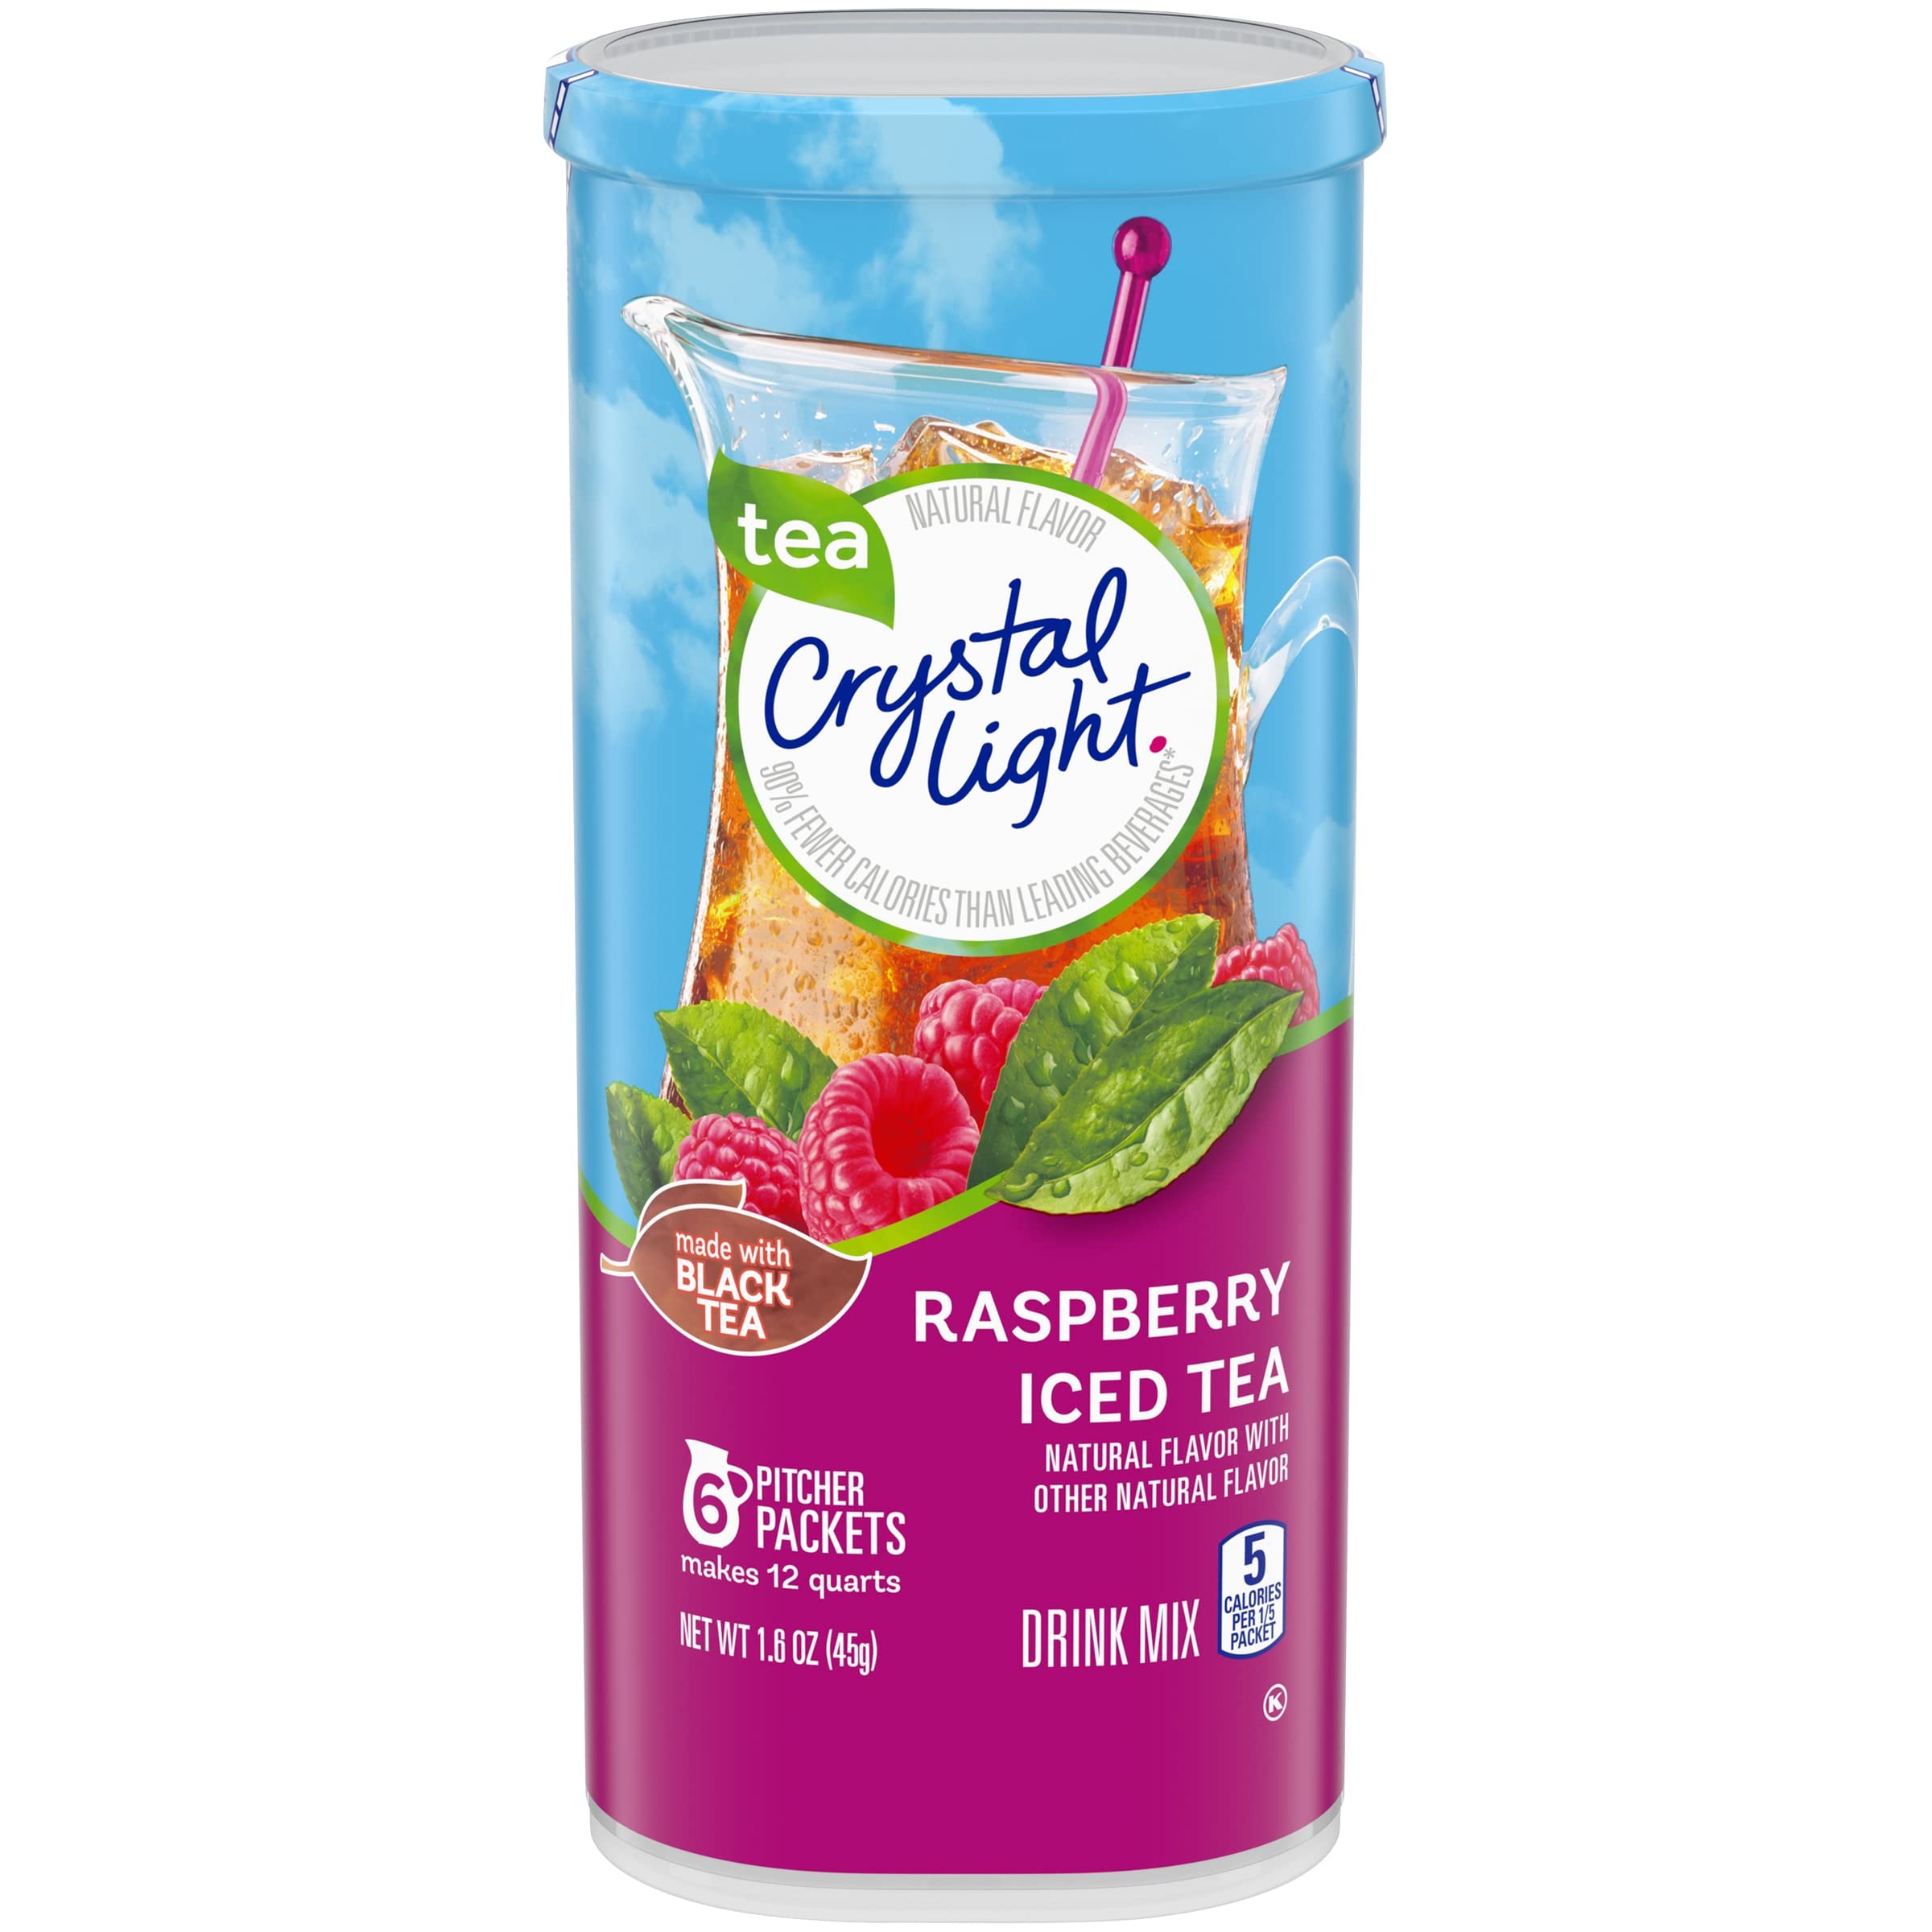
Item Name: Crystal Light Raspberry Iced Tea, 12-Quart 1.6-Ounce Canister (Pack Of 8)
Bullet Point 1: Each Crystal Light Raspberry Iced Tea Canister Contains 6 2-Quart (6 2-Liter) Packets
Bullet Point 2: Crystal Light Raspberry Iced Tea is 99% Caffeine Free (10 mg Caffeine Per Serving)
Bullet Point 3: Low in Sodium, Gluten Free and Kosher
Bullet Point 4: Each Crystal Light 8 Ounce Serving Contains 5 Calories
Product Description: Crystal Light turns the water you need into the water you will love. It transforms ordinary water with fabulous fruit flavors and tantalizing teas. Each sip is the perfect way to refresh, renew and satisfy your thirst for something different.
Value: 12.8
Unit: Ounce

Price: 19.9